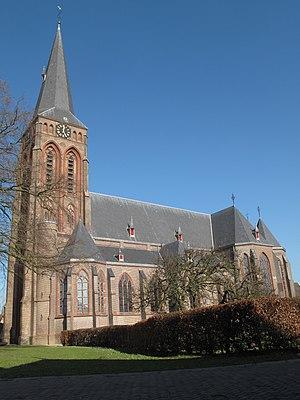
Baak est un village appartenant à la commune néerlandaise de Bronckhorst. Le 1ᵉʳ janvier 2007, le village comptait environ 1 200 habitants.